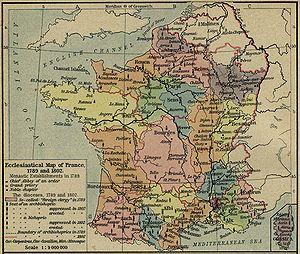
La guerre de Vendée est le nom donné à la guerre civile qui opposa, dans l'Ouest de la France, les républicains aux royalistes, principalement entre l'an I et l'an IV, pendant la Révolution française.